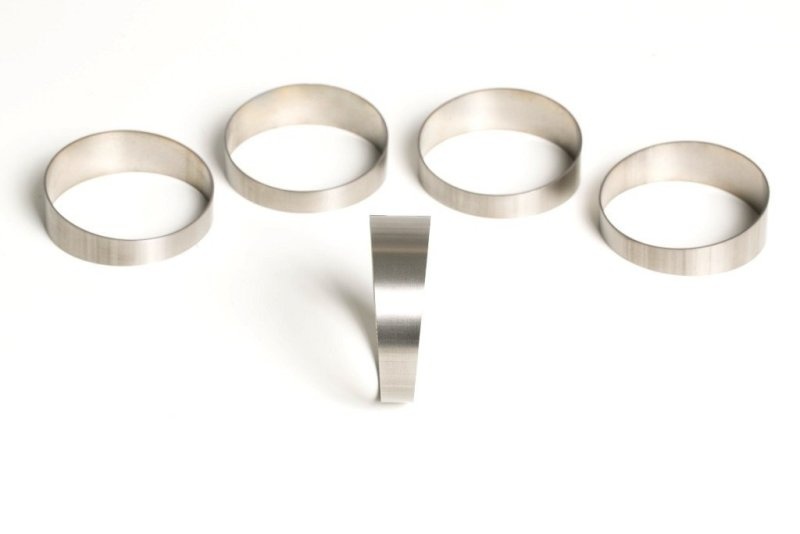
Ticon Industries 2.50in 45 Degree 1.26D/3.15in CLR Tight Radius 1mm Wall Titanium Pie Cuts - 5pk
Ticon Industries 2.50in 45 Degree 1.26D/3.15in CLR Tight Radius 1mm Wall Titanium Pie Cuts - 5pk
Brand: Ticon
Category: Hardware > Hardware Accessories > Metal Casting Molds